Freeform surface modelling

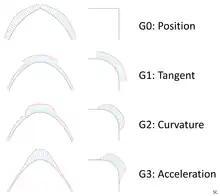
Curve and line G0, G1, G2 and G3 continuity

Freeform surface, or freeform surfacing, is used in CAD and other computer graphics software to describe the skin of a 3D geometric element. Freeform surfaces do not have rigid radial dimensions, unlike regular surfaces such as planes, cylinders and conic surfaces. They are used to describe forms such as turbine blades, car bodies and boat hulls. Initially developed for the automotive and aerospace industries, freeform surfacing is now widely used in all engineering design disciplines from consumer goods products to ships. Most systems today use nonuniform rational B-spline (NURBS) mathematics to describe the surface forms; however, there are other methods such as Gordon surfaces or Coons surfaces .